Luke Rowe

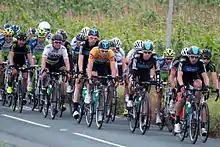
Rowe (in gold) at the 2012 Tour of Britain, wearing the leader's jersey during the second stage. Rowe won the race's first stage for his first professional victory.

Rowe joined for the 2012 season as a neo-pro, having signed an initial two-year deal. He took his first professional victory that September by winning the opening stage of the Tour of Britain, avoiding a crash inside the final that delayed several sprinters. At the end of the month, Rowe and Alex Dowsett placed second at the Duo Normand, behind Luke Durbridge and Svein Tuft. Rowe made his Grand Tour debut at the 2013 Vuelta a España, but withdrew from the race before the final rest day. In December 2013, Rowe signed a contract extension with . Rowe represented Wales at the Commonwealth Games for the second consecutive edition in 2014, and finished sixth in the road race in Glasgow, won by teammate Geraint Thomas. Rowe rode the 2014 Vuelta a España, and helped Chris Froome to finish second overall.